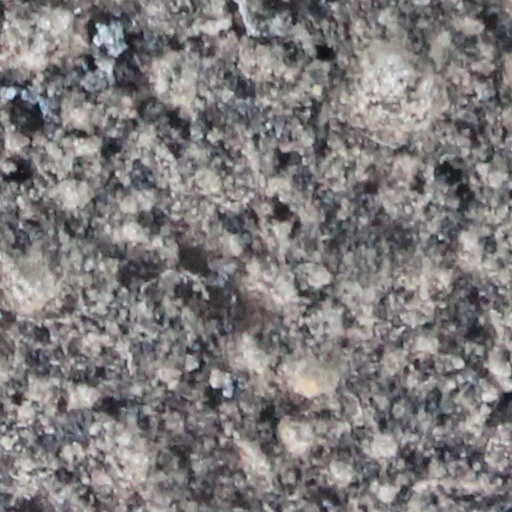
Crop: wheat